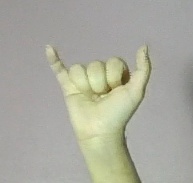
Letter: ya